Russian battleship Rostislav

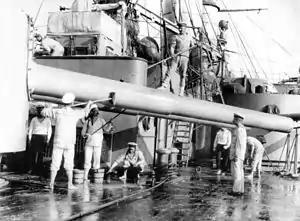
Cleaning the guns of "Rostislav"

Two plans for modernizing the ship were put forward before World War I. In 1907 the Naval General Staff proposed a major reconstruction aimed at reducing her draft and raising her armor belt higher out of the water. Her above-water torpedo tubes, torpedo nets, auxiliary boilers and 47-millimeter guns would have been removed, her superstructure cut down and her rigging reduced to a single pole mast. These changes would have reduced her displacement by , but the plan was rejected due to a shortage of money. Her above-water torpedo tubes, however, were removed about this time. In 1912 the staff of the Black Sea Fleet proposed to replace all of her 47 mm guns with four guns and to remove the auxiliary boilers and the submerged torpedo tubes to offset the additional weight. The Naval General Staff did not think that this was worth the cost and rejected the plan. Even though these plans did not come to fruition, other alterations were made to "Rostislav" before the war. A dozen of her 37 mm guns were removed in 1906, and she was fitted with rangefinders, probably made by Barr and Stroud, in 1907 and 1908.